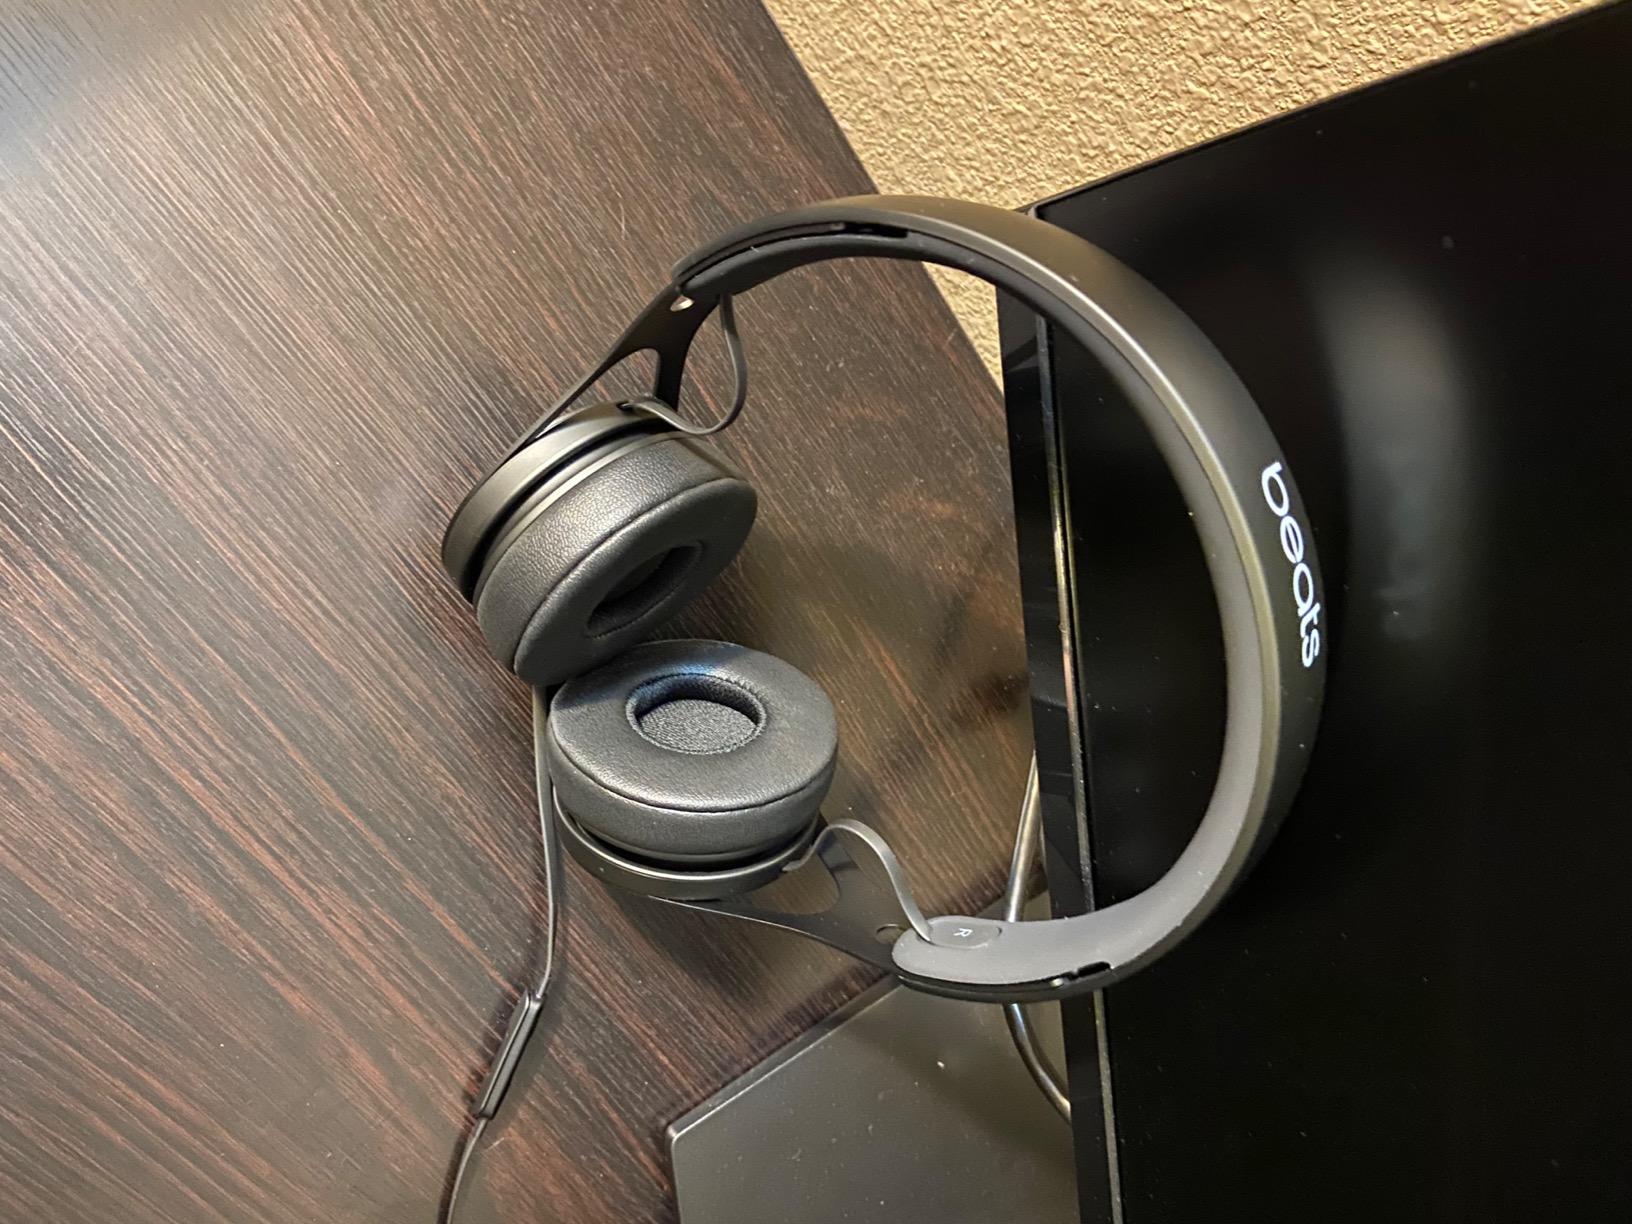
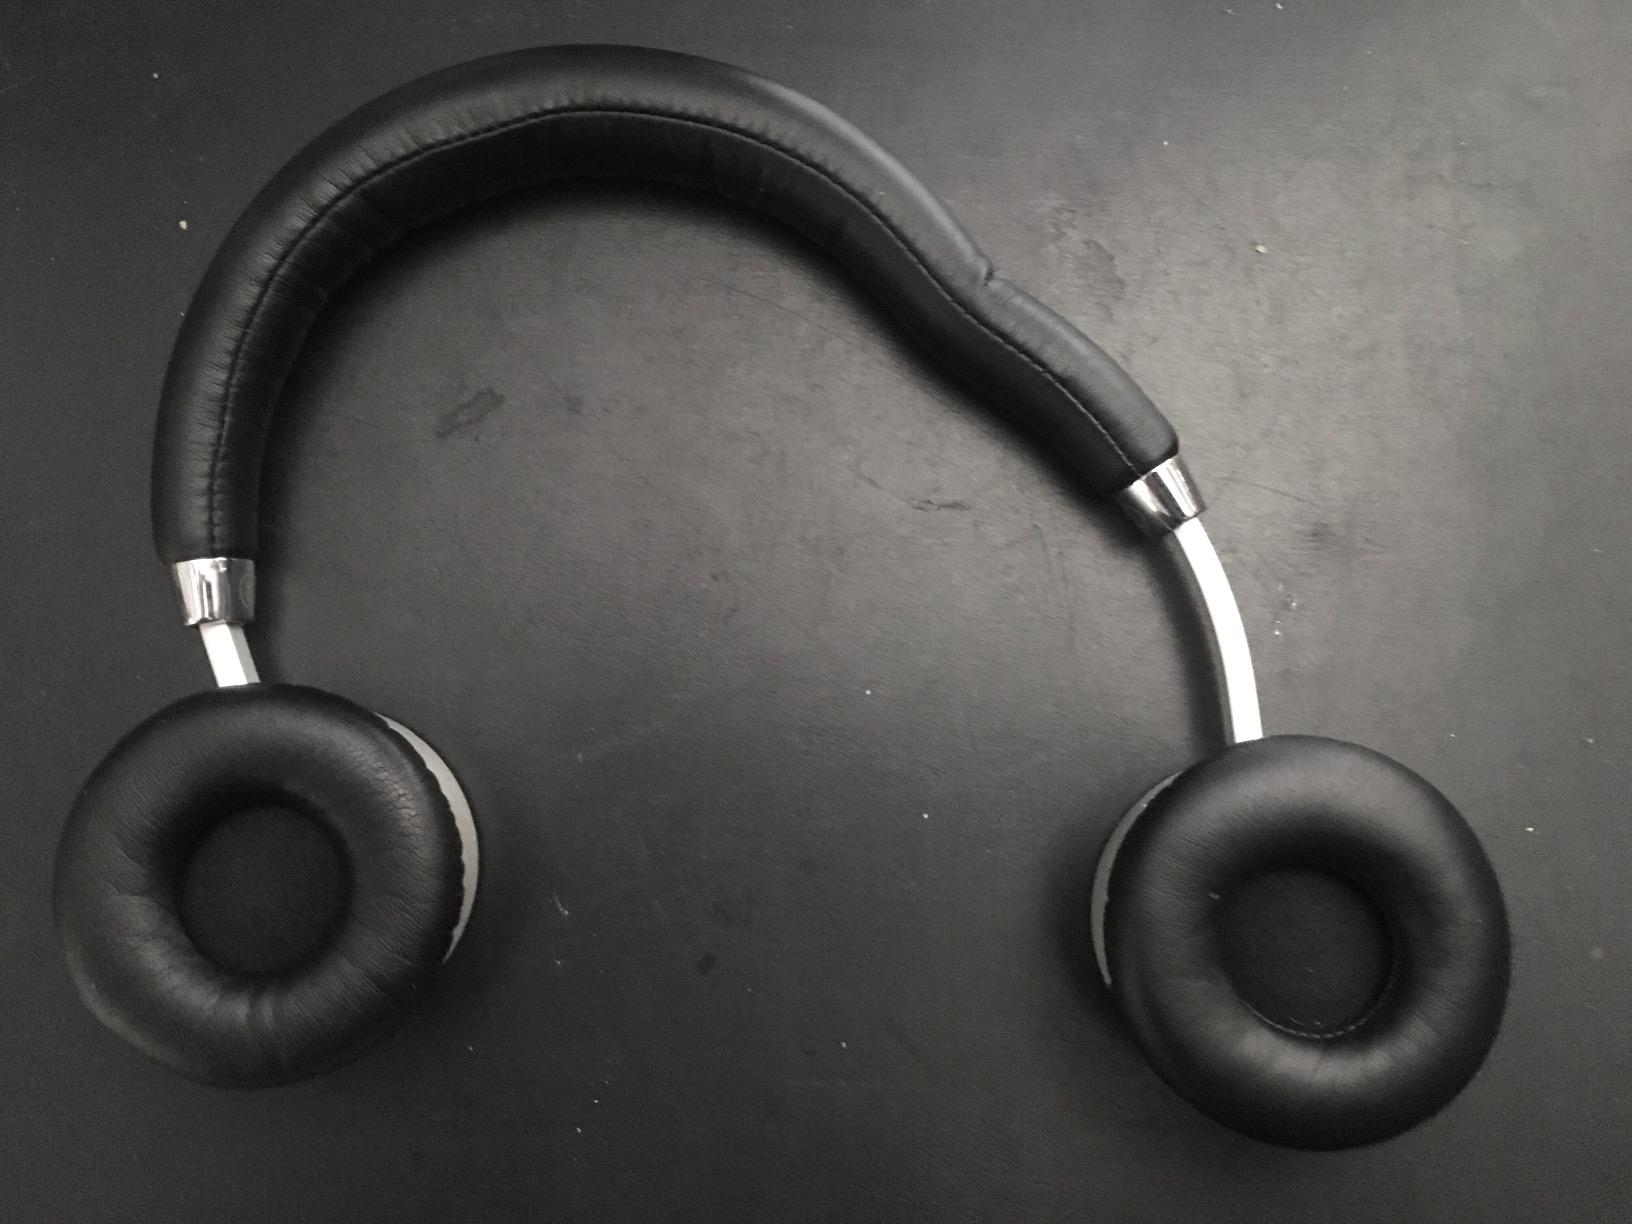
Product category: headphones
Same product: no